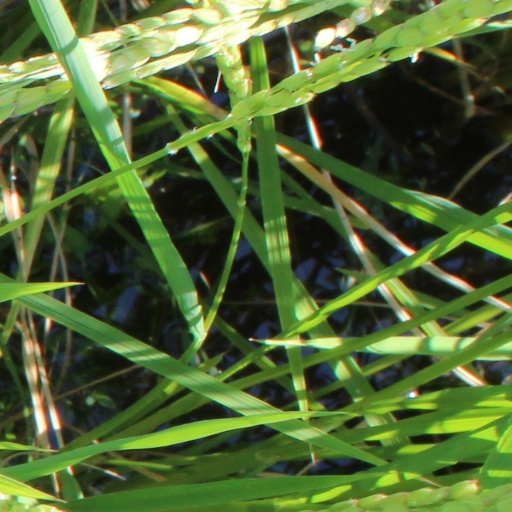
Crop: rice